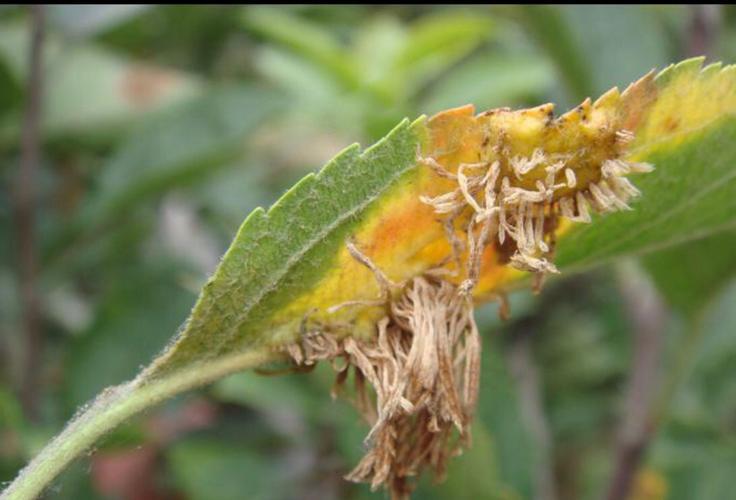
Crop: apple
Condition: rust